Wales Herald Extraordinary

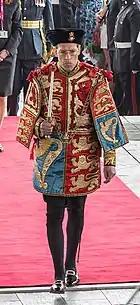
Thomas Lloyd, current "Wales Herald"

Wales Herald of Arms Extraordinary is a current Officer of Arms Extraordinary under the Courts of England and Wales' jurisdiction. "Wales" is a Royal Herald, i.e. a member of the Royal Household, and while not being a member of chapter of the College of Arms, processes with the other heralds at ceremonial occasions. Wales Herald forms an integral part of the procession when the British monarch officially opens a session of Senedd Cymru/Welsh Parliament at Cardiff Bay.